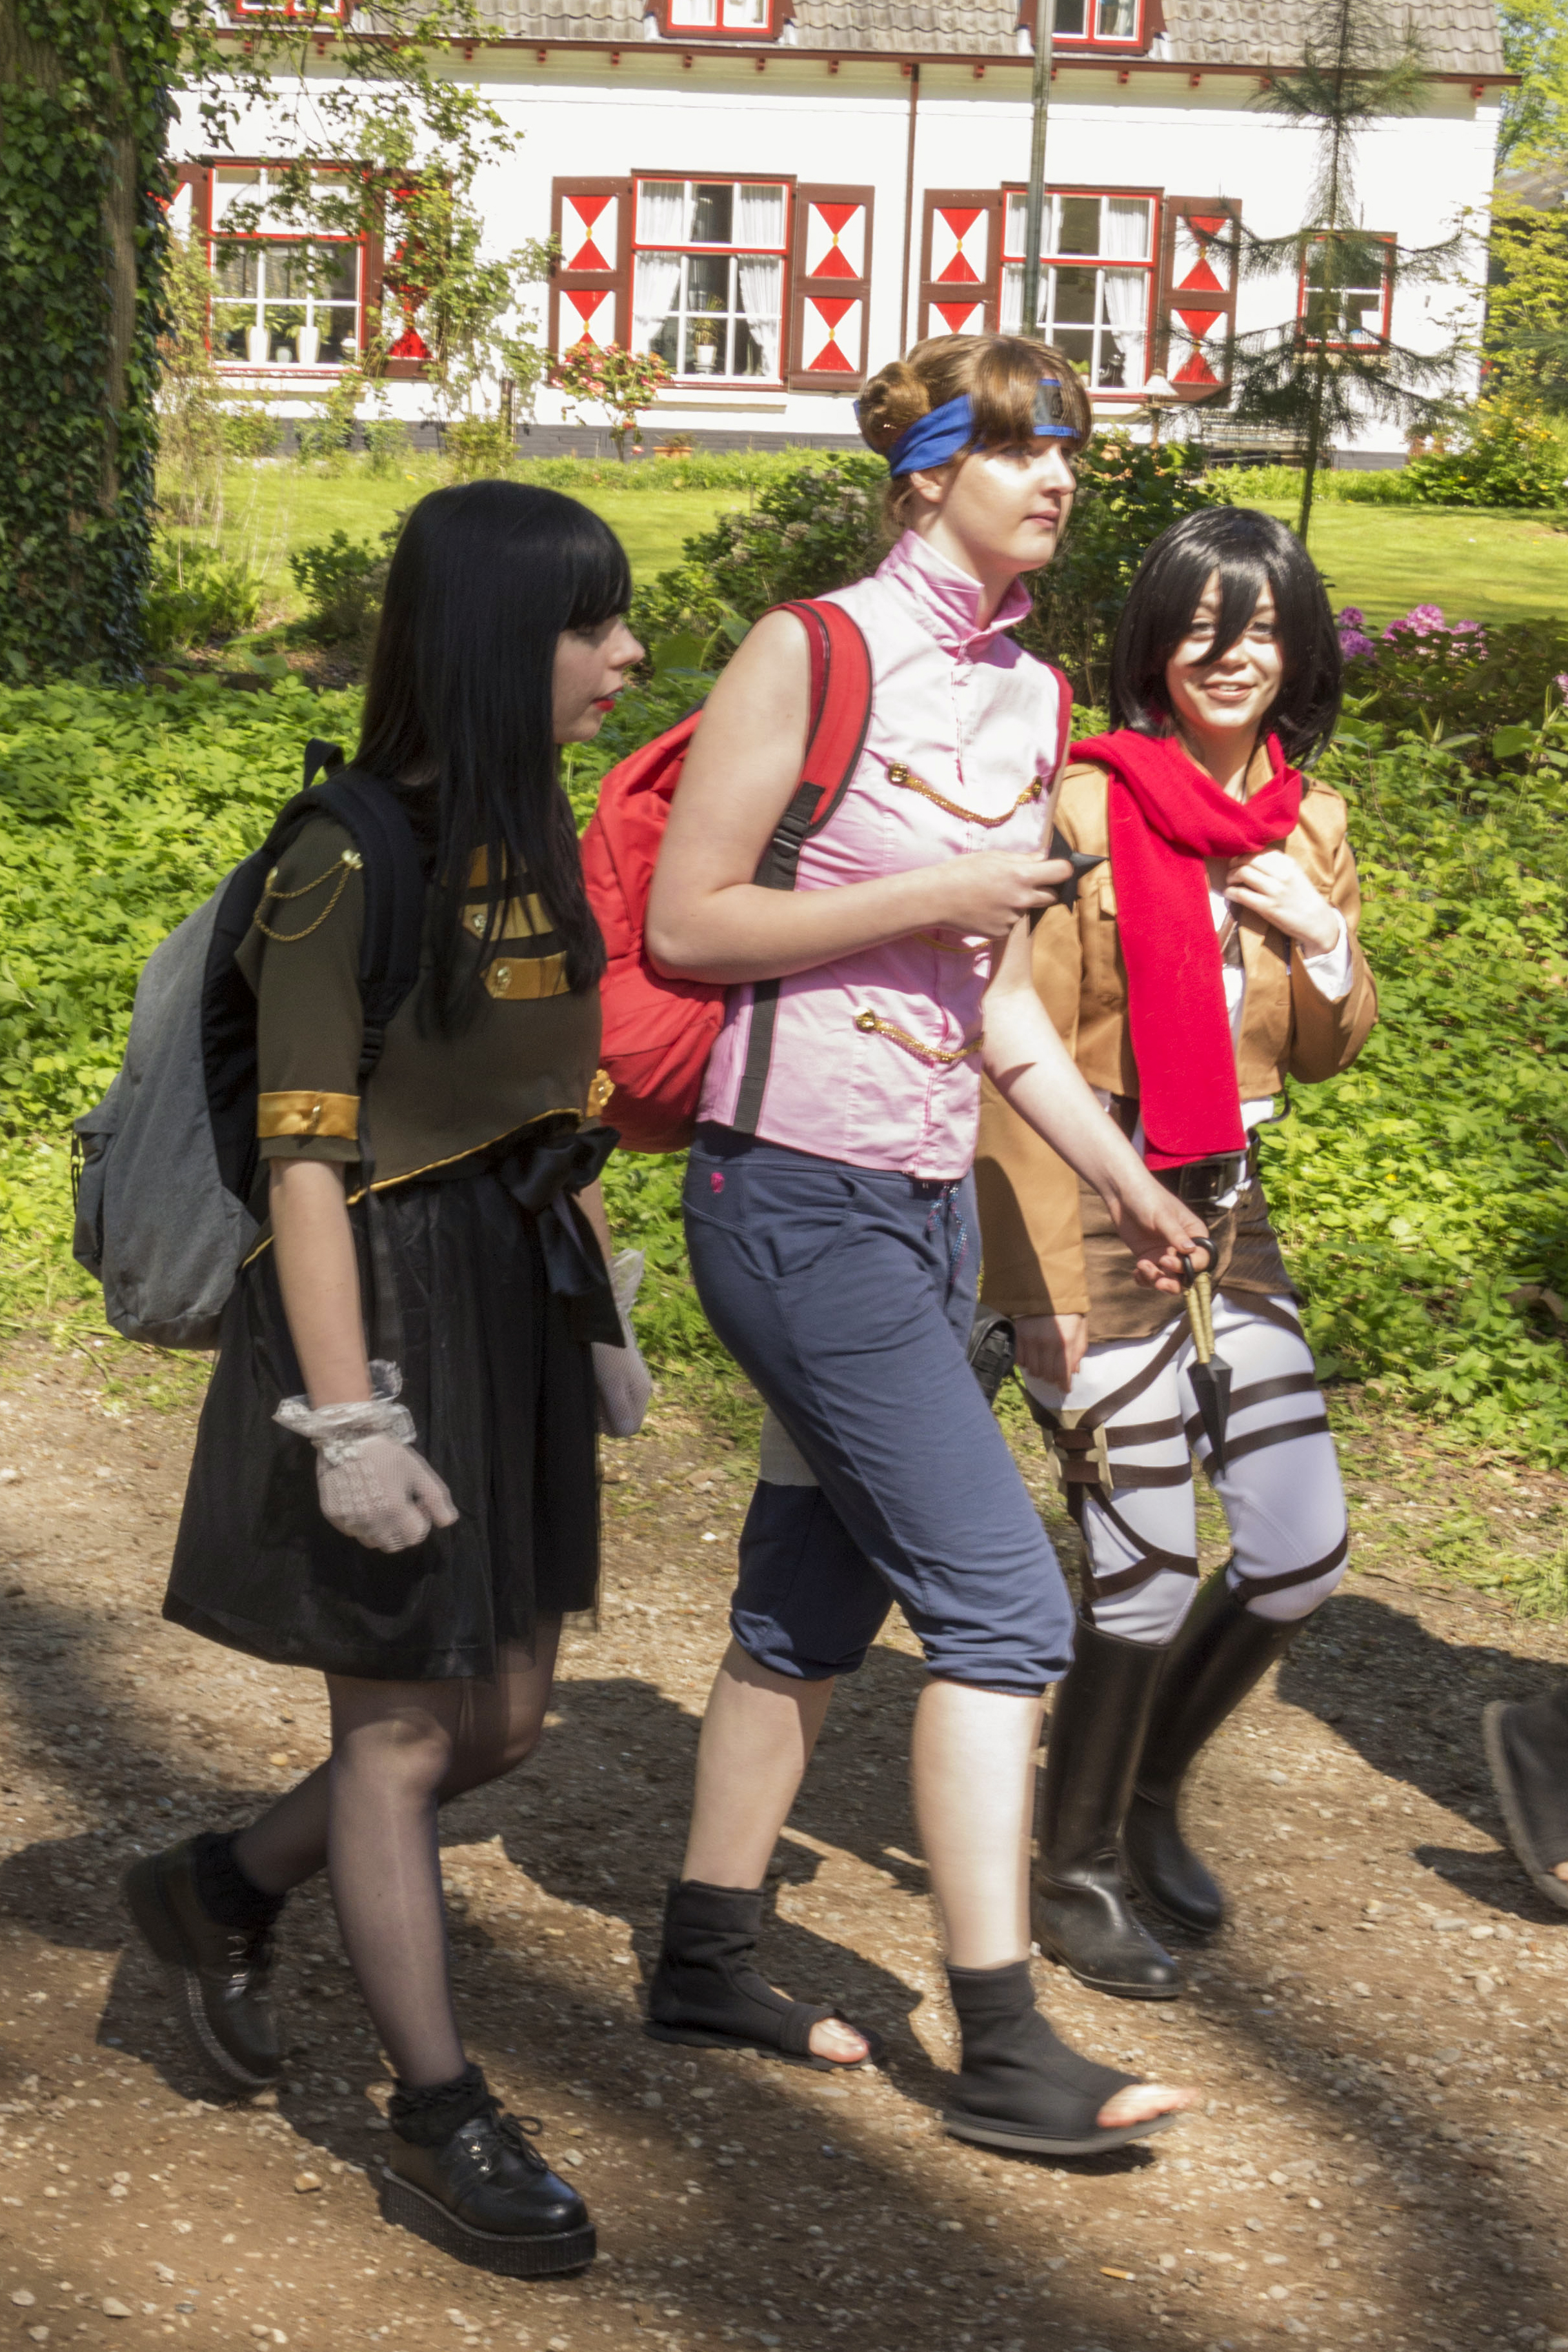
outdoor, people, photography, van, photo, nikon, clothing, lady, cosplay, holland, festival, nederland, netherlands, de, fun, dutch, outdoorphotography, picture, photograph, fotos, foto, fotografie, pd, event, costume, anime, hello, kasteel, paulvandevelde, pdvandevelde, padagudaloma, dordrecht, nederlandinfotos, eventphotography, evenementenfotografie, pvdvfotografie, pdvandeveldedordrecht, nederlandsefotografie, dutchphotogaraphy, totallydutch, fotografienederland, hollandsefotografie, fotografieholland, velde, haarzuilens, dehaar, elfia, eff, kasteeldehaar, elffantasyfair, elfiahaarzuilens, elfia2014, eff2014